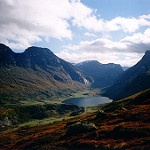
Label: mountain